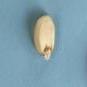
Maize quality: Good